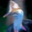
Label: bird